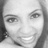
Emotion: happy